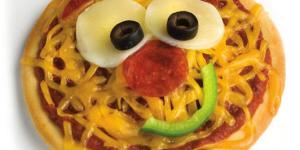
cara de pizza